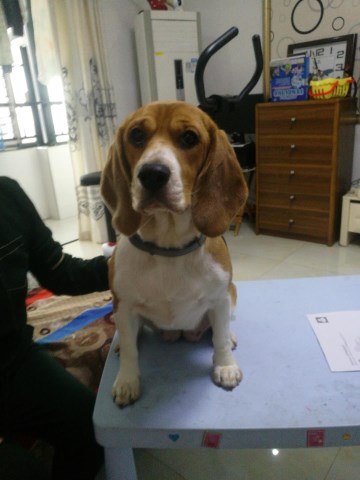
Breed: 276-n000113-beagle